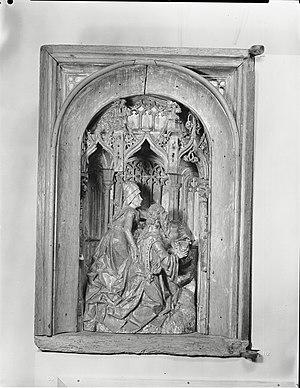
L'Illustre Confrérie de Notre-Dame est une société œcuménique de Bois-le-Duc, fondée en 1318 pour honorer Marie. La Confrérie, engagée dans la promotion de la communion chrétienne de ses membres et la préservation de son riche patrimoine historique, a son siège à la Maison des Frères des cygnes, qui sert également de musée.